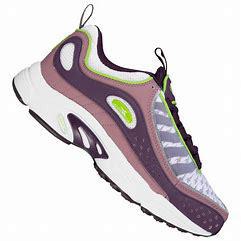
Brand: Reebok
Model: Daytona DMX Ii